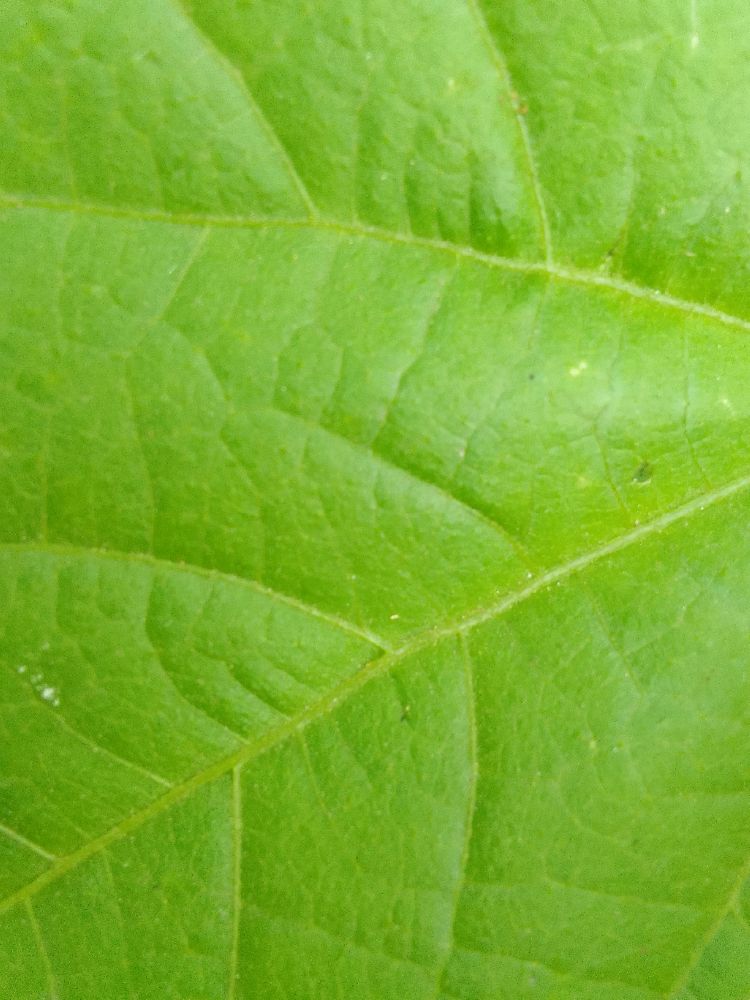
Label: healthy